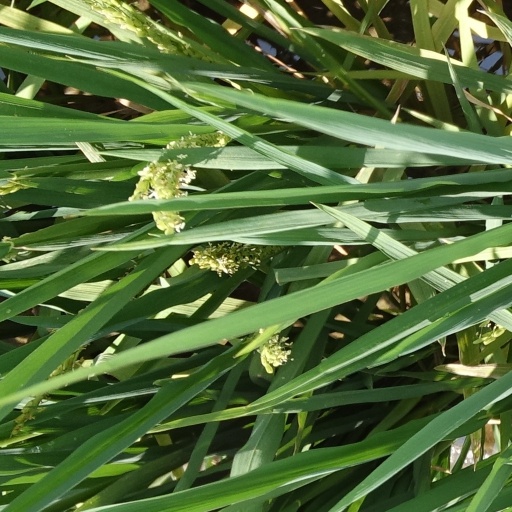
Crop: rice